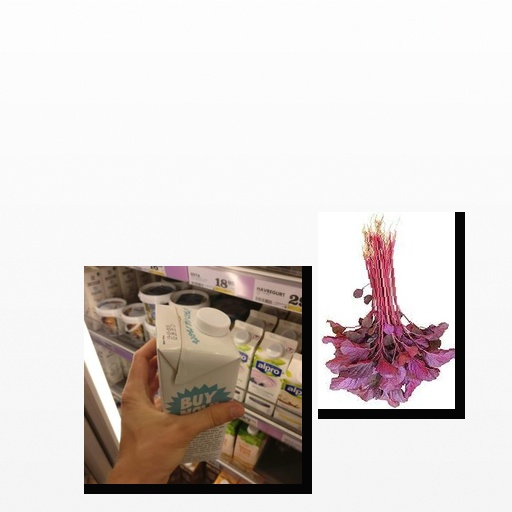
Food items: amaranth, oat_yogurt